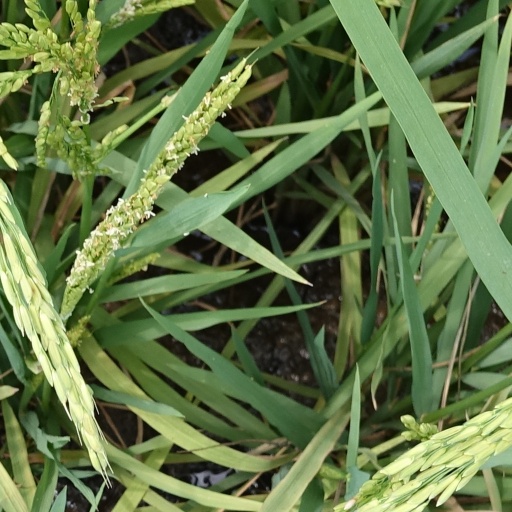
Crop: rice